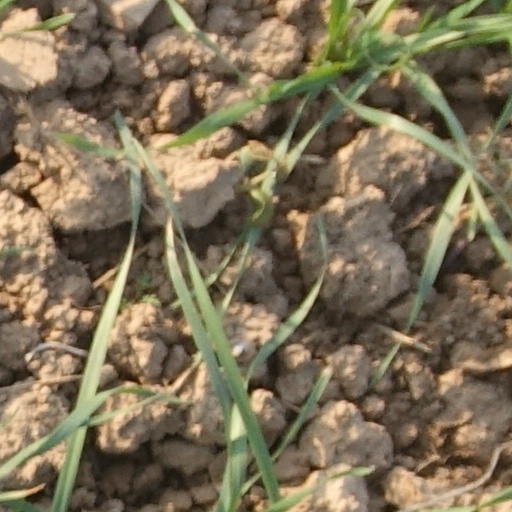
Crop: wheat